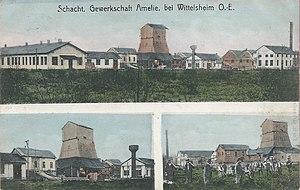
Fonçage puits Amélie.
Le puits Amélie est une ancienne mine de potasse exploitée au cours du XXᵉ siècle, située à Wittelsheim dans le Haut-Rhin et la région française du Grand Est. Il porte le nom d'Amélie Zurcher, à l'origine de la découverte de la potasse dans le sous-sol sud-alsacien. Les bâtiments miniers sont rasés au début du XXIᵉ siècle.